Andrew Everingham

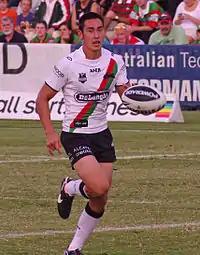

Everingham played for the Sea Eagles' NSW Cup reserve-grade team in 2006 before moving on to the Western Suburbs Magpies, also in the NSW Cup. In 2010, Wests Tigers coach Tim Sheens asked Everingham to come and train with the first-grade team 2 days a week. However, he could not break into the NRL.